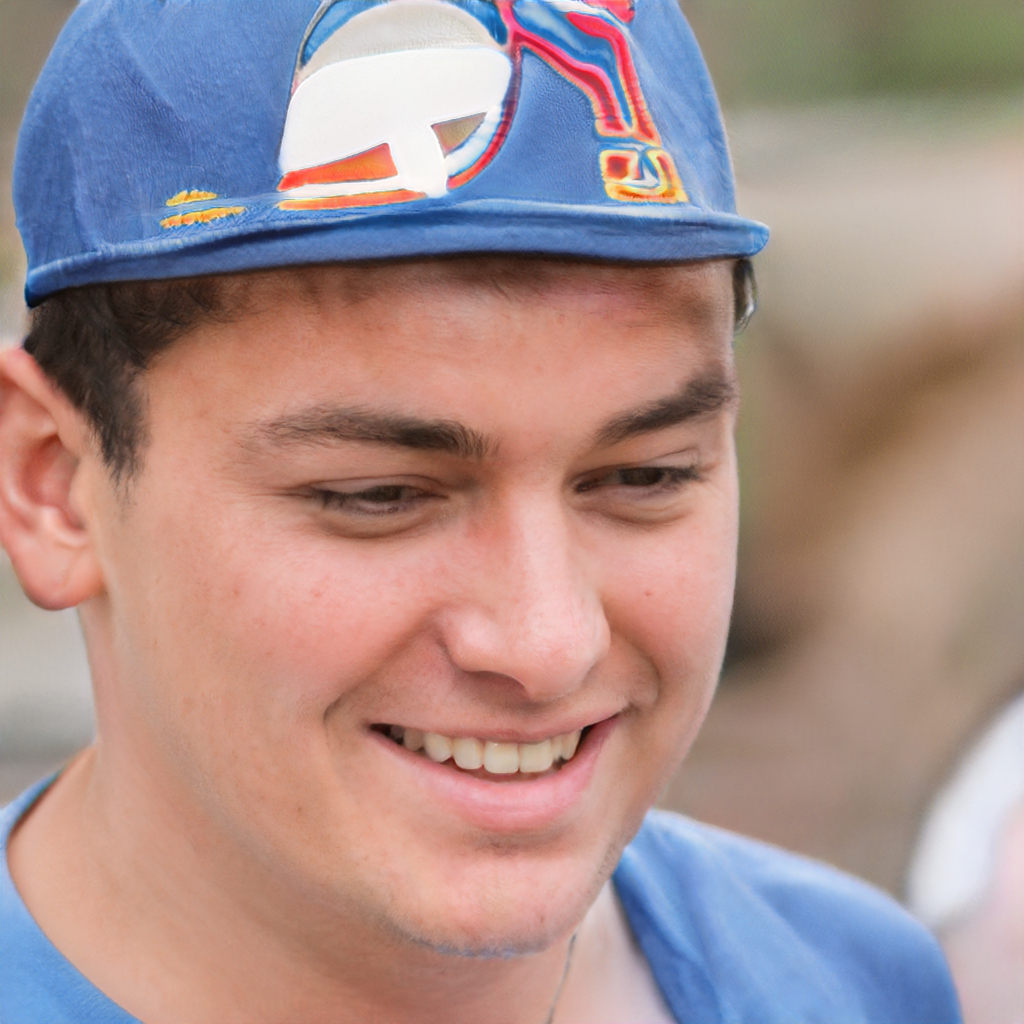
Gender: Male